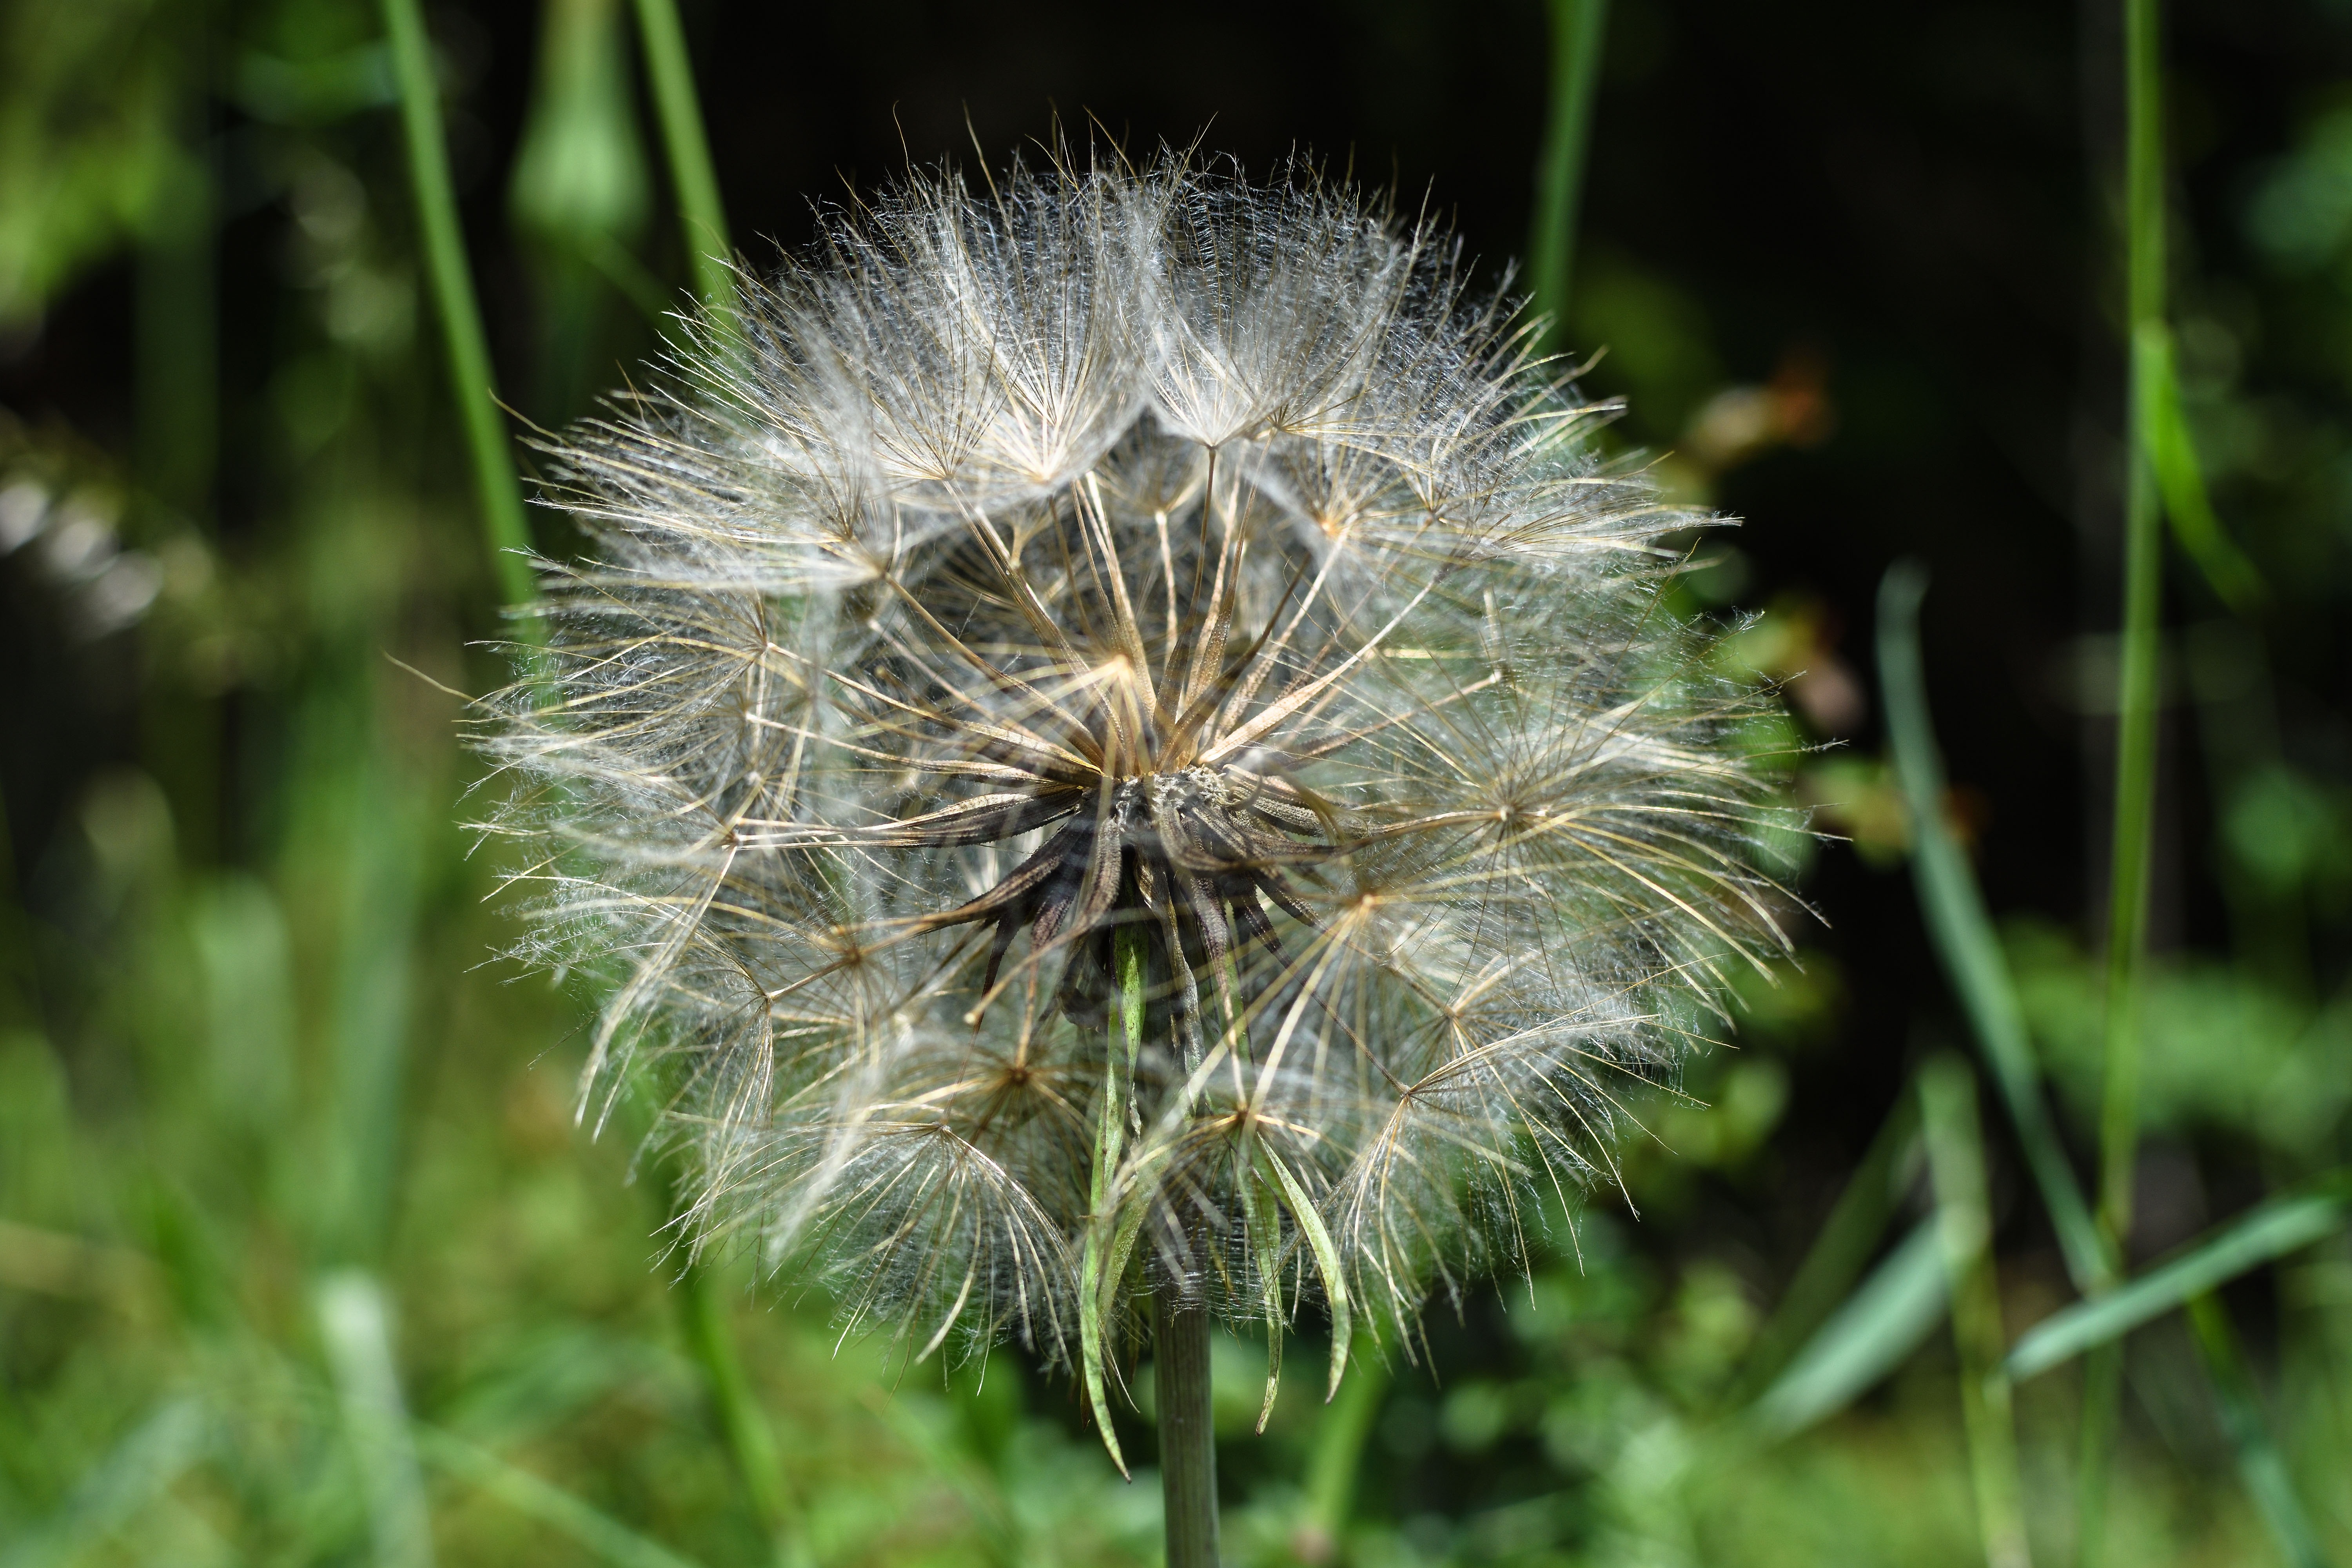
nature, grass, plant, dandelion, flower, green, botany, close, flora, wildflower, close up, pointed flower, seeds, thistle, macro photography, flowering plant, daisy family, grass family, plant stem, land plant, thorns spines and prickles